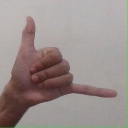
अक्षर: द